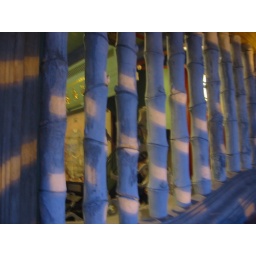
wall window in blue